Freedom Party of Austria

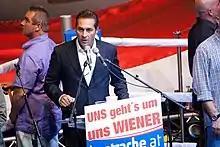
Heinz-Christian Strache speaking at a political rally

In December 2009 the local Carinthia branch of the BZÖ, its stronghold, broke away and founded the Freedom Party in Carinthia (FPK); it cooperated with the FPÖ at the federal level, modeling itself on the German CDU/CSU relationship. The leader of the branch, Uwe Scheuch, had fallen out with BZÖ leader Josef Bucher after the latter had introduced a "moderate, right-wing liberal" and more economically oriented ideology. In the 2010 Vienna elections, the FPÖ increased its vote to 25.8% (slightly less than the record result of 1996); this was seen as a victory for Strache, due to his popularity among young people. This was only the second time in the postwar era that the SPÖ lost its absolute majority in the city.